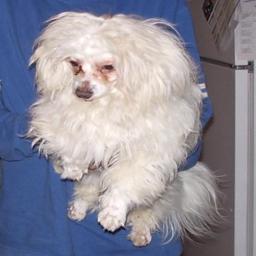
Animal: dogs